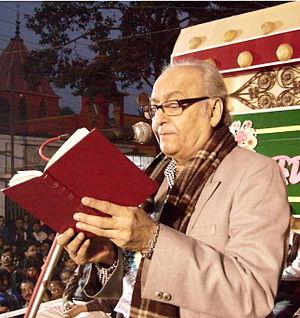
Soumitra Chatterjee est un acteur indien bengali né le 19 janvier 1935. Il a joué dans de nombreux films de Satyajit Ray.